Sofia

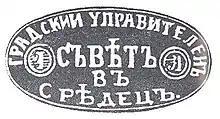
The first seal of the city, from 1878, which calls it "Sredets," its name in Old Bulgarian

For a long time, the city possessed a Thracian name, Serdica ("Serdikē", or , "Sardikē"; or ), derived from the tribe , who were either of Thracian, Celtic, or mixed Thracian-Celtic origin. The emperor Marcus Ulpius Traianus (53–117 AD) gave the city the combinative name of "Ulpia Serdica"; Ulpia may be derived from an Umbrian cognate of the Latin word "lupus", meaning "wolf" or from the Latin "vulpes" (fox). It seems that the first written mention of "Serdica" was made during his reign and the last mention was in the 19th century in a Bulgarian text ("Sardaki"). Other names given to Sofia, such as Serdonpolis (Byzantine , "City of the Serdi") and Triaditza ("Trinity"), were mentioned by Byzantine Greek sources or coins. The Slavic name Sredets, which is related to "middle" ("sreda") and to the city's earliest name, first appeared on paper in an 11th-century text. The city was called "Atralisa" by the Arab traveller Idrisi and "Strelisa", "Stralitsa", or "Stralitsion" by the Crusaders.